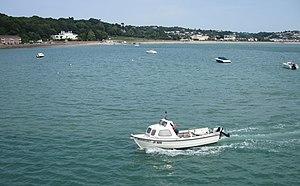
Saint-Aubin, Saint-Brélade, Jersey, 27 juin 2013